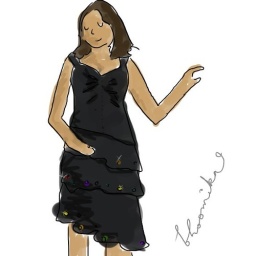
&amp;quot;draw me in a pretty black dress with jewels&amp;quot;